KFC

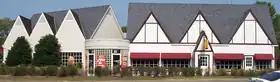
The Harland Sanders Café and Museum in Corbin, Kentucky

KFC was one of the first American fast-food chains to expand internationally, opening outlets in Canada, the United Kingdom, Mexico and Jamaica by the mid-1960s. Throughout the 1970s and 1980s, it experienced mixed fortunes domestically, as it went through a series of changes in corporate ownership with little or no experience in the restaurant business. In the early 1970s, KFC was sold to the spirits distributor Heublein, which was taken over by the R. J. Reynolds food and tobacco conglomerate; that company sold the chain to PepsiCo. The chain continued to expand overseas, however, and in 1987 it became the first Western restaurant chain to open in China. It has since expanded rapidly in China, which is now the company's single largest market. PepsiCo spun off its restaurants division as Tricon Global Restaurants, which later changed its name to Yum! Brands.